London Necropolis Company

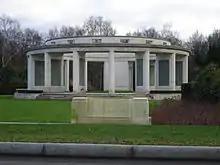
Open white stone circular structure, supported by broad columns carrying inscribed tablets

On arrival at North or South station coffins would usually be unloaded onto a hand-drawn bier and pulled by LNC staff to the appropriate chapel. While this was taking place the mourners were escorted to the waiting rooms at the station. On arrival at the chapels first and second class funerals would generally have a brief service (third class funerals had a single service in the appropriate chapel for all those being buried). For those burials where the funeral service had already been held at either a parish church or the LNC's London terminus the coffins would be taken directly from the train to the grave.